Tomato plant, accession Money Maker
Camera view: horizontal (90 deg, fisheye); turntable rotation: 90 degrees
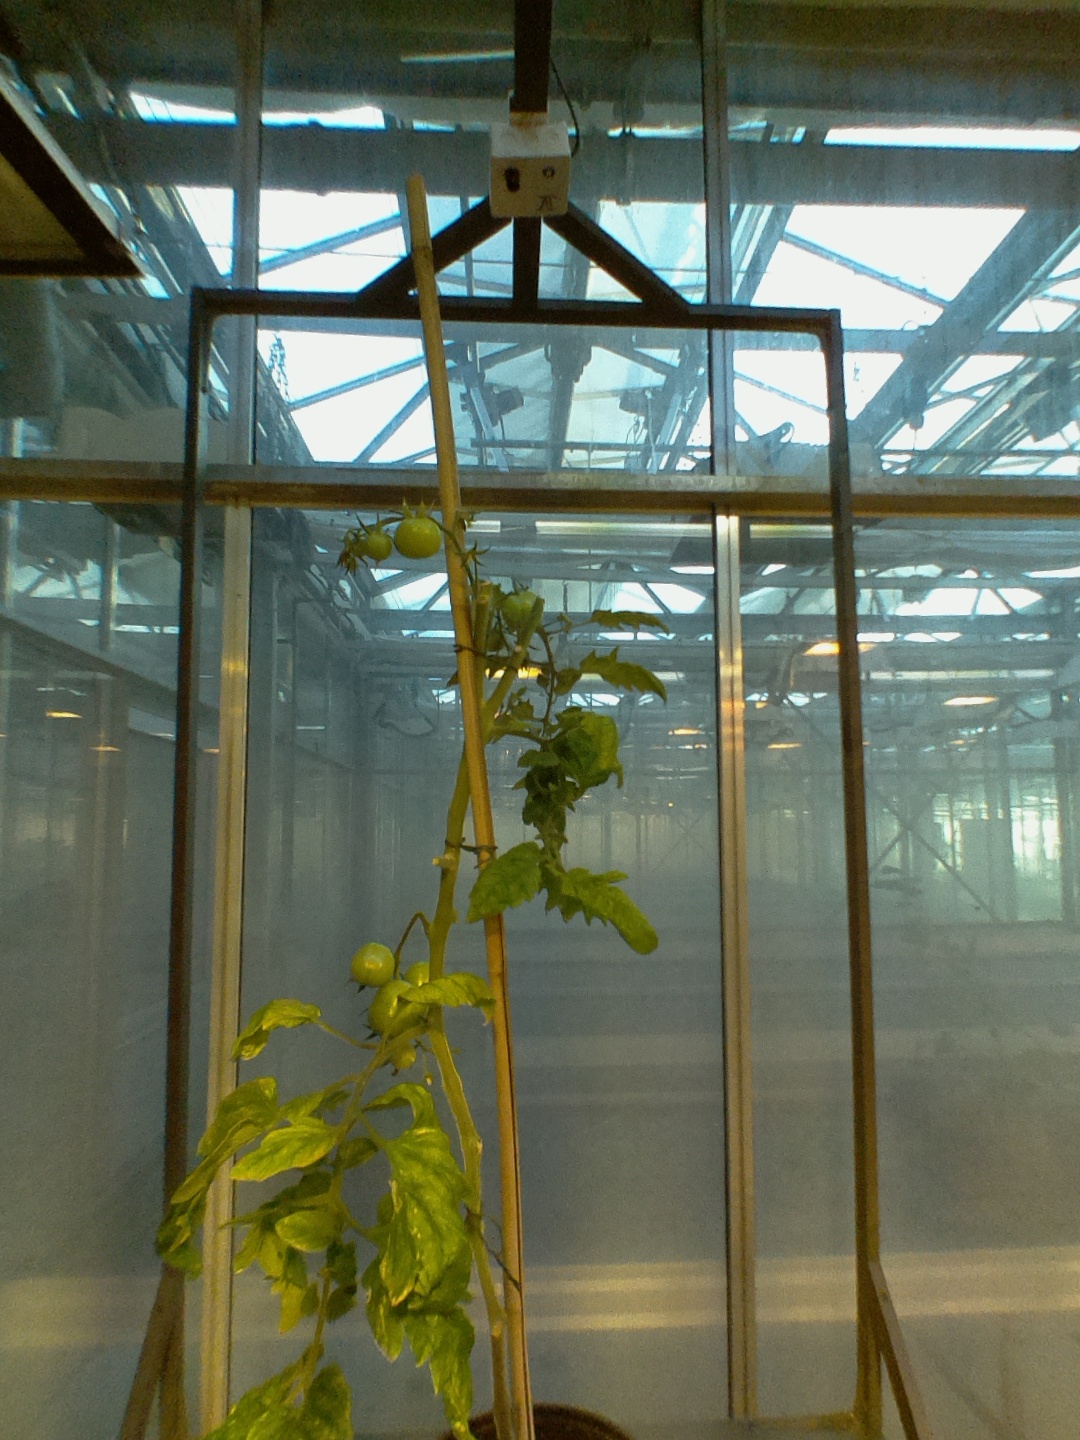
BBCH growth stage 79: 90% -100% of final fruit size